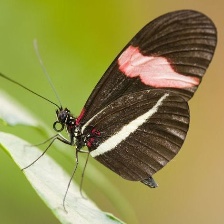
Species: RED POSTMAN
Butterfly family (ImageNet category): monarch